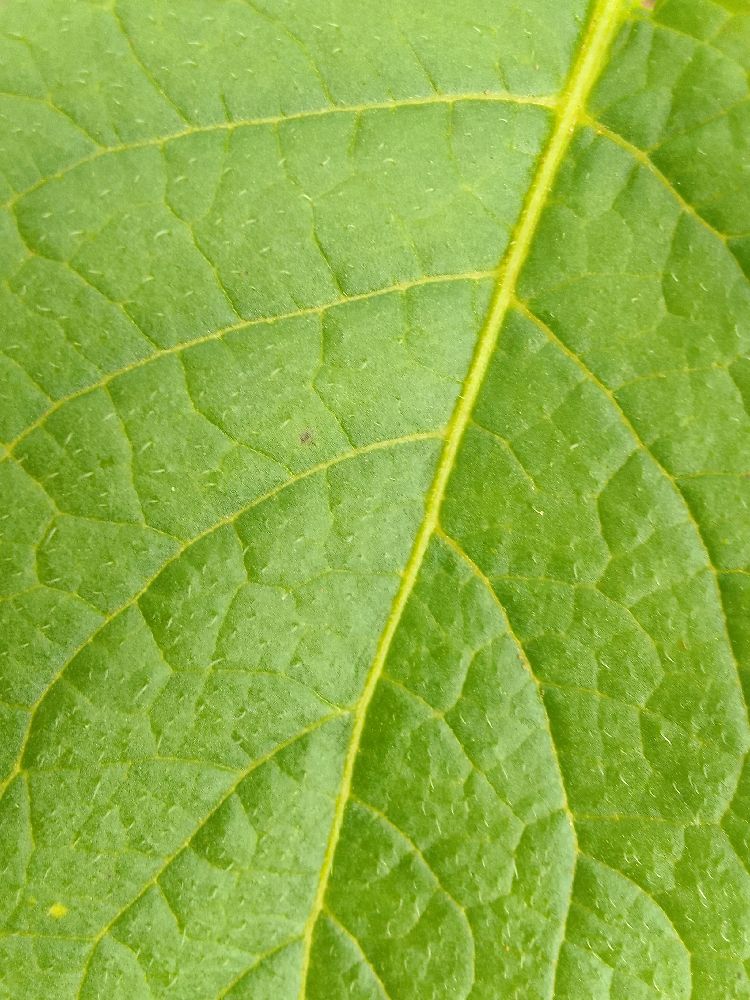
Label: Healthy